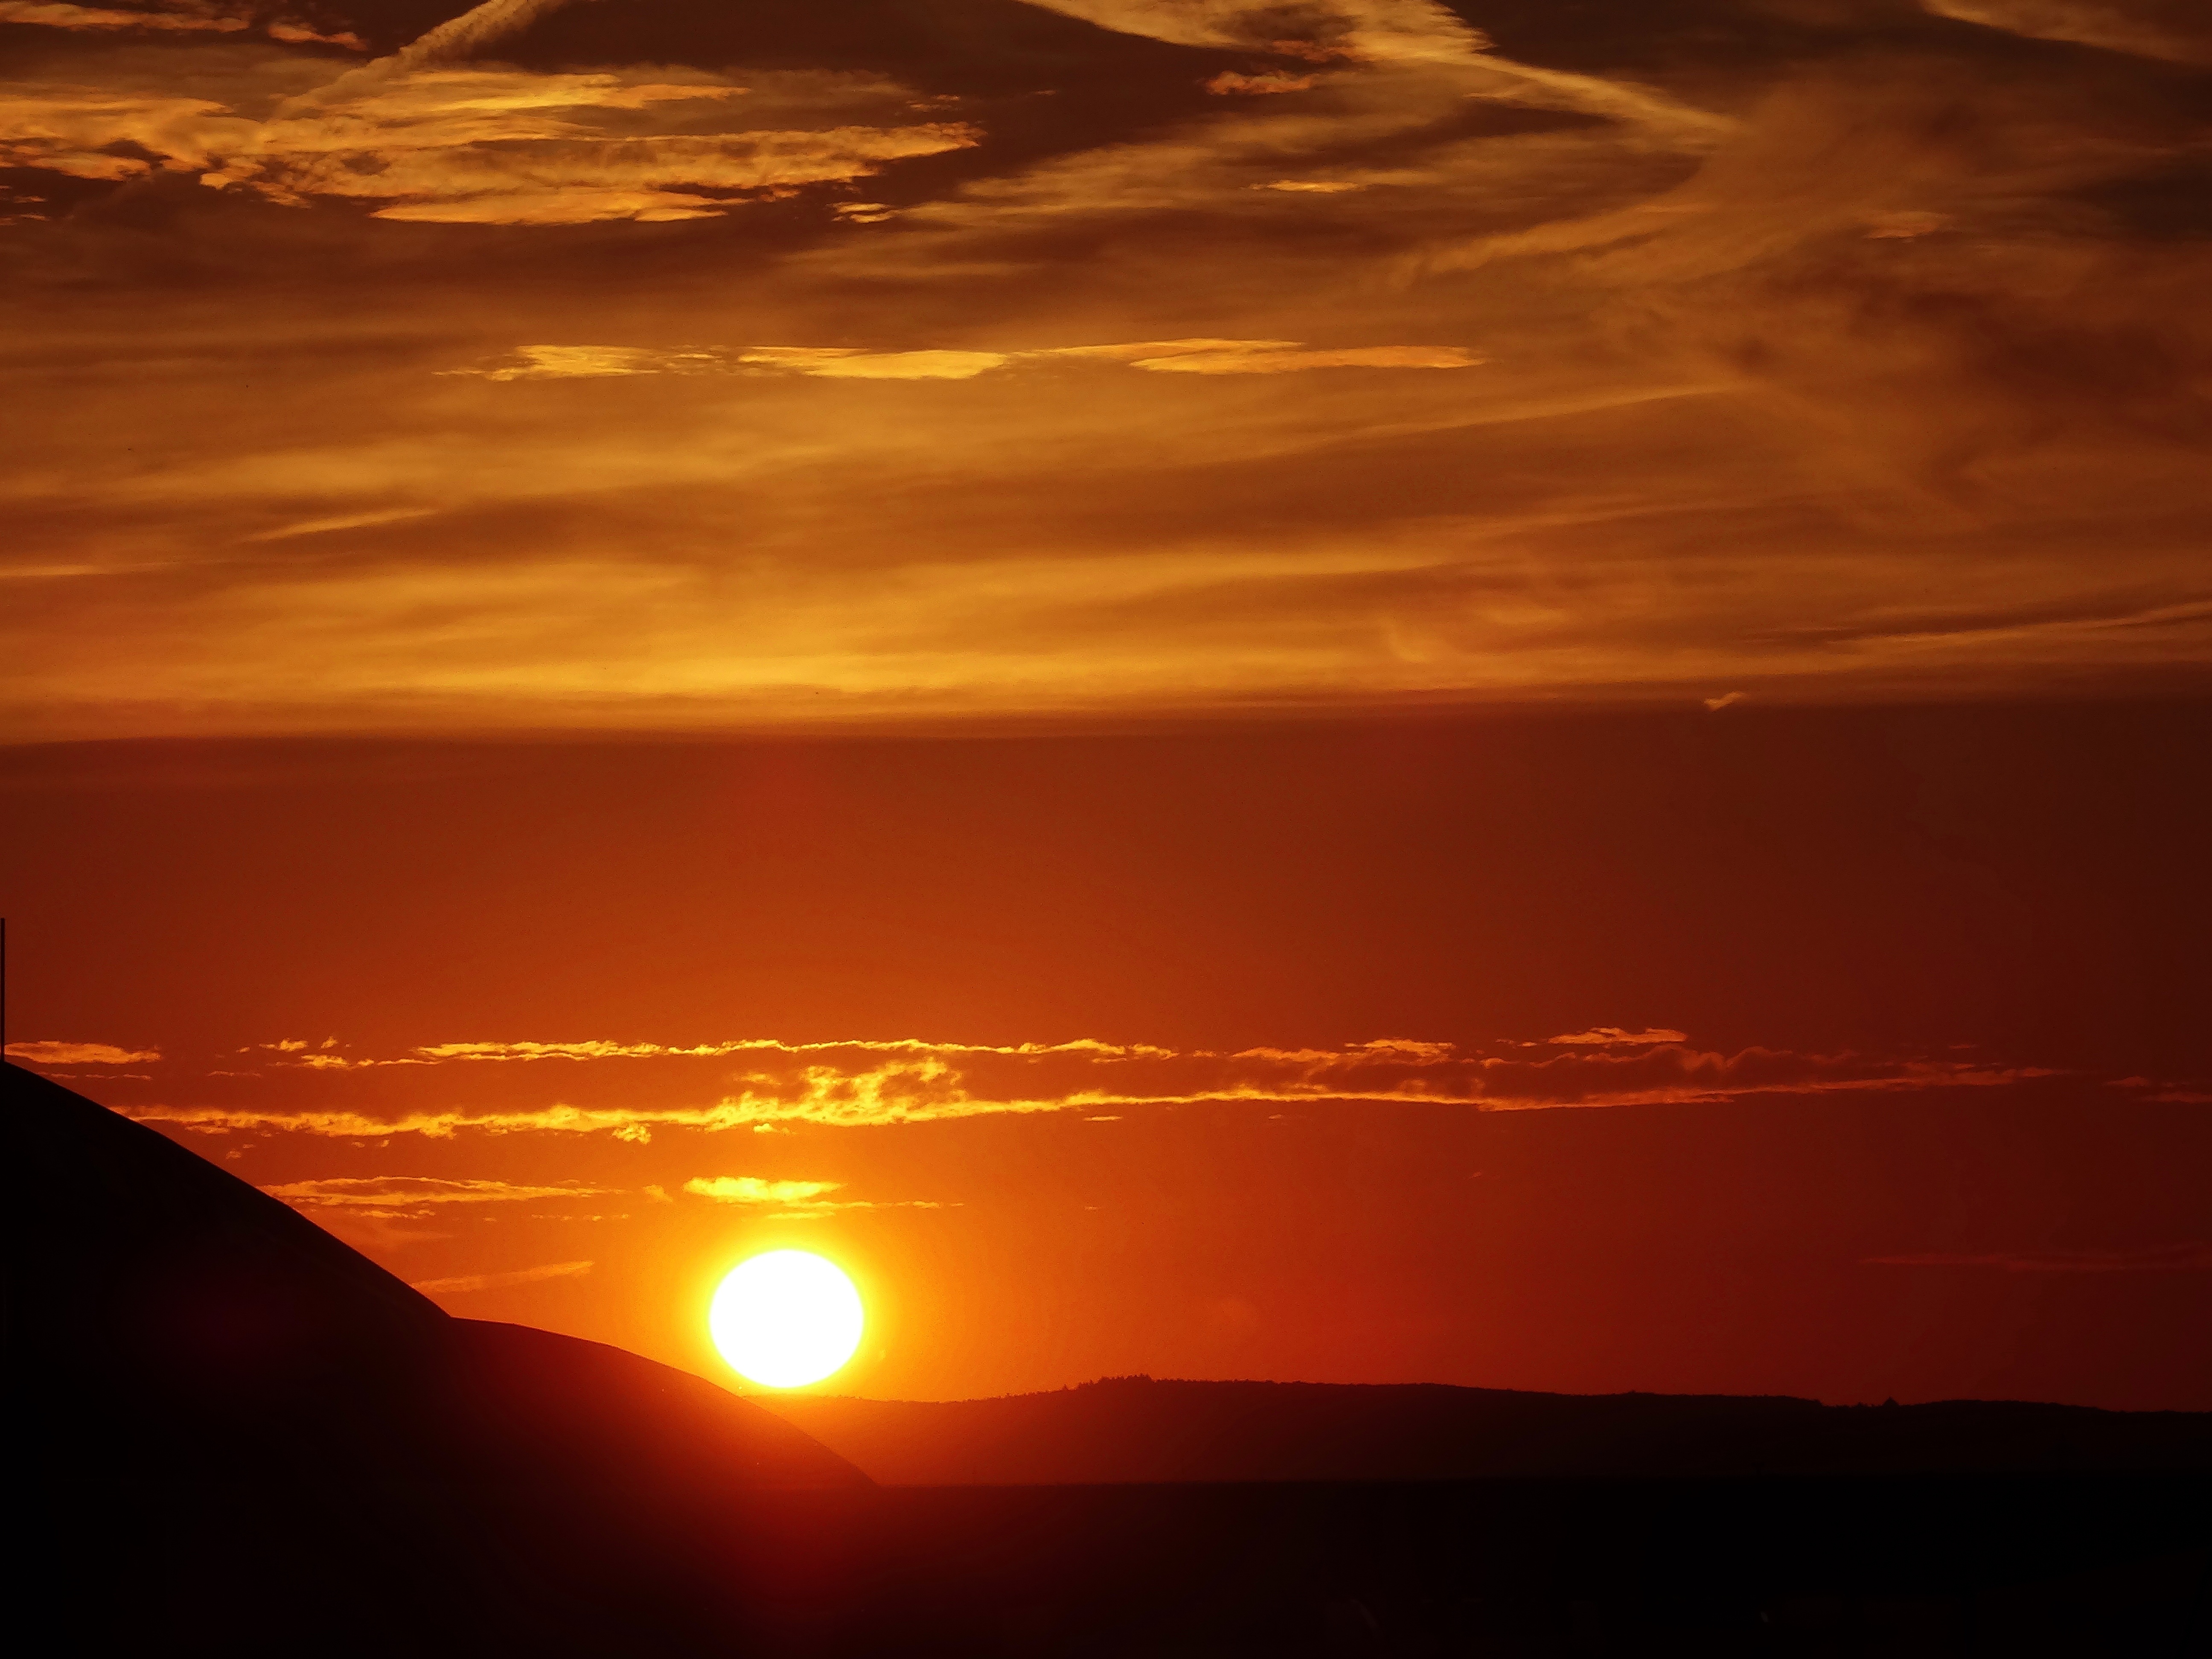
horizon, cloud, sky, sun, sunrise, sunset, sunlight, morning, dawn, atmosphere, dusk, evening, twilight, clouds, abendstimmung, afterglow, setting sun, red sky at morning